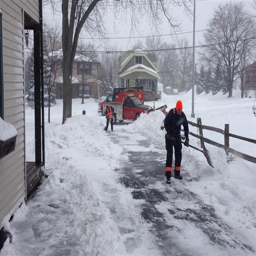
greenfield firefighters and paramedics returned to a patient 's home to shovel his driveway after they took the man to the hospital during sunday 's snowstorm .